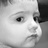
Emotion: neutral